Camberley Obelisk

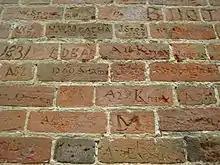
19th century graffiti on the outer wall of Camberley Obelisk

In 1812, the Royal Military College was established at Sandhurst on the other side of the turnpike road, and a settlement known as Cambridge Town (later becoming Camberley) grew up in the area to the west of the tower. During the 19th century cadets from the military college were required to climb up the hill to the tower as part of their surveying exercises, and the inner and outer walls of the tower are covered with graffiti carved into the bricks by cadets.